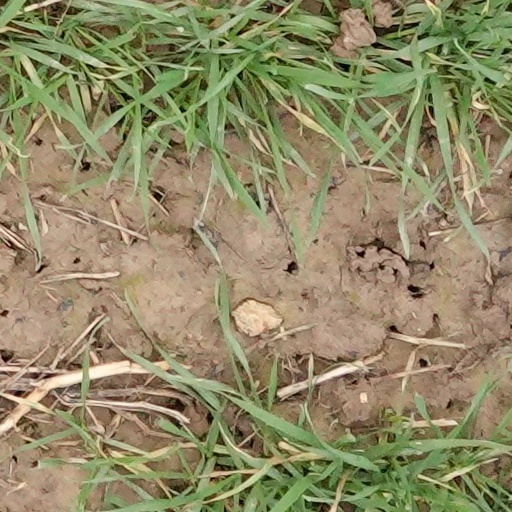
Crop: wheat